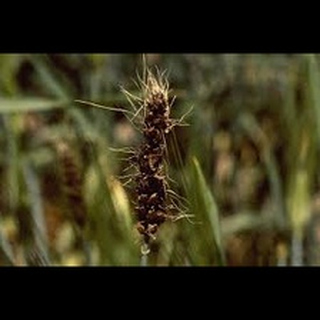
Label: wheat_smut